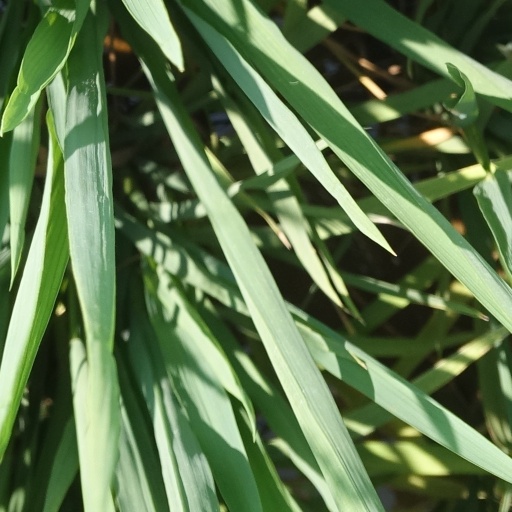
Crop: rice